Grilling

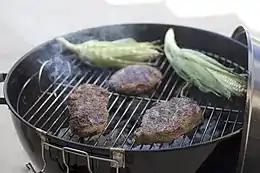
Food cooking on a charcoal grill

In Northern Mexico, "carne asada" (Spanish for "grilled meat") is a staple food. Popular cuts include arrachera, beefsteak and rib eye, as well as chorizo and chicken, among others. Charcoal, mesquite or firewood are used for the grilling.